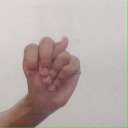
अक्षर: न